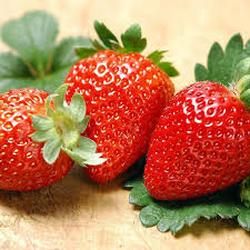
Label: Strawberry